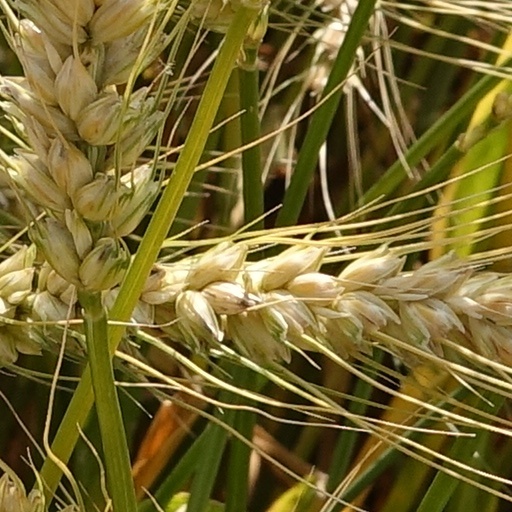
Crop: wheat